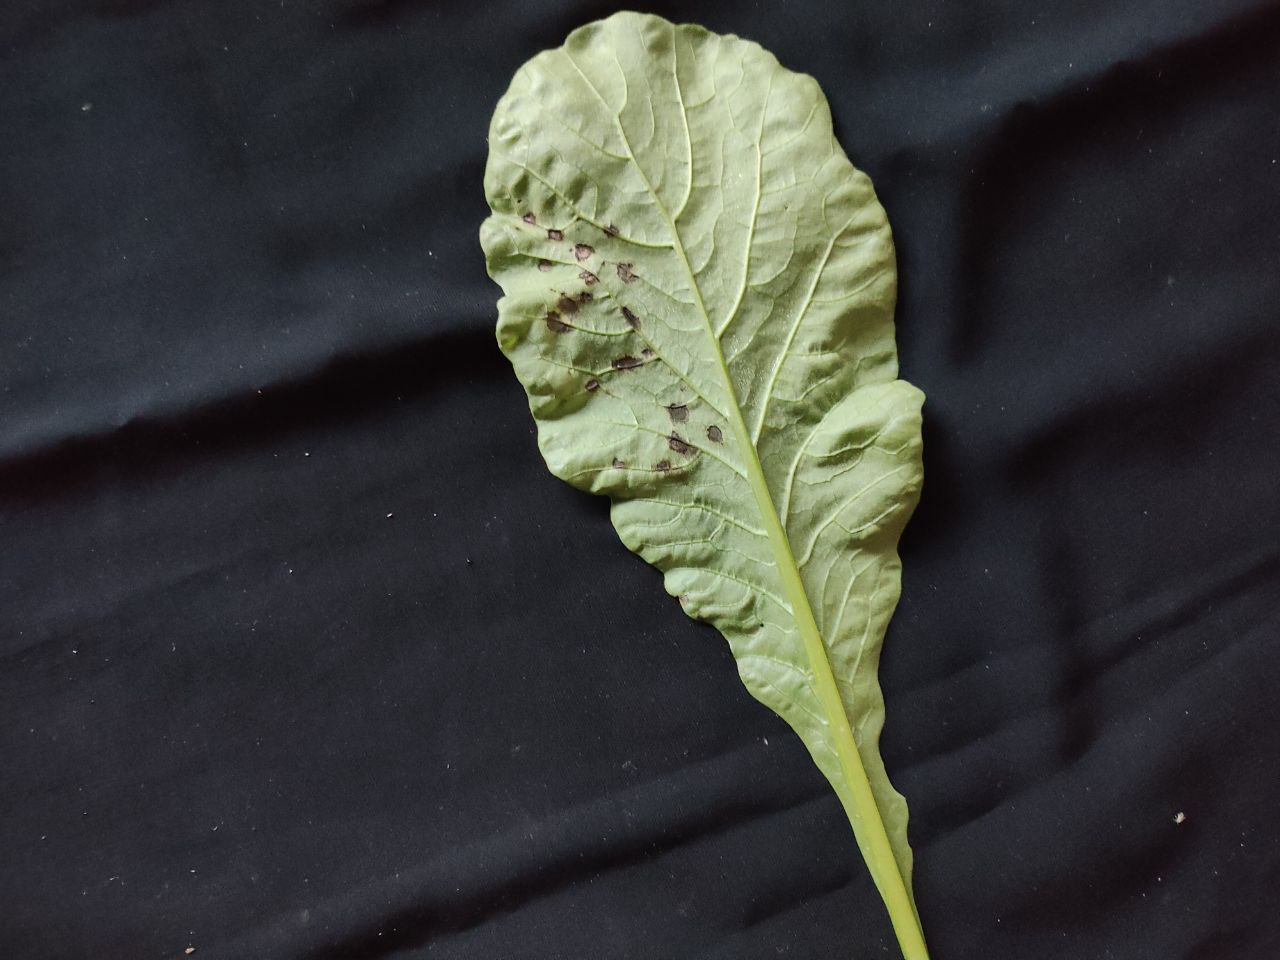
Label: Black leaf spot